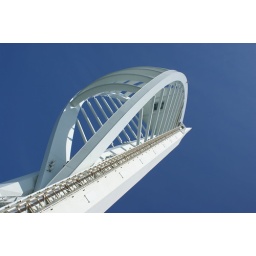
Spinnaker tower standing tall against a blue sky. Portsmouth